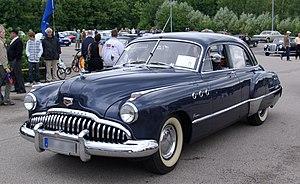
Le modèle Buick Super est apparu en 1940 au catalogue du constructeur américain Buick.